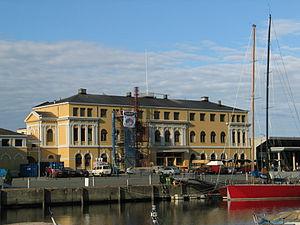
Balthazar Conrad Lange était un architecte norvégien.
La gare centrale de Trondheim est la gare ferroviaire principale de Trondheim, elle est le terminus de la ligne de Dovre, de la ligne de Meråker et de la ligne du Nordland. Au nord de la gare se trouve un terminal de fret Brattøra avec une connexion avec le port de Trondheim.